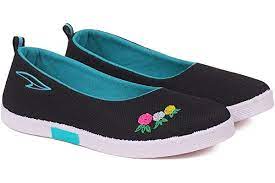
Label: Ballet Flat